Josh Bailey

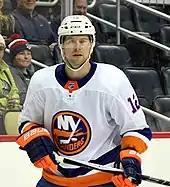
Bailey with the Islanders in December 2017

Bailey was named an alternate captain ahead of the 2018–19 season. On April 10, 2019, Bailey scored his first playoff NHL overtime winner against the Pittsburgh Penguins. He scored his second overtime winner on May 24, 2021, again against the Penguins, on a turnover from Pittsburgh goaltender Tristan Jarry.